Too big to fail

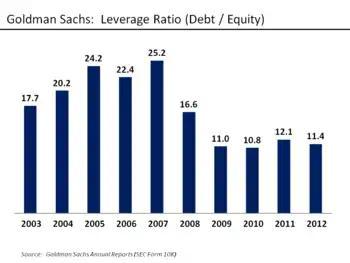
The leverage ratio, measured as debt divided by equity, for investment bank Goldman Sachs from 2003 to 2012. The lower the ratio, the greater the ability of the firm to withstand losses.

The United States passed the Dodd–Frank Act in July 2010 to help strengthen regulation of the financial system in the wake of the subprime mortgage crisis that began in 2007. Dodd–Frank requires banks to reduce their risk taking, by requiring greater financial cushions (i.e., lower leverage ratios or higher capital ratios), among other steps.